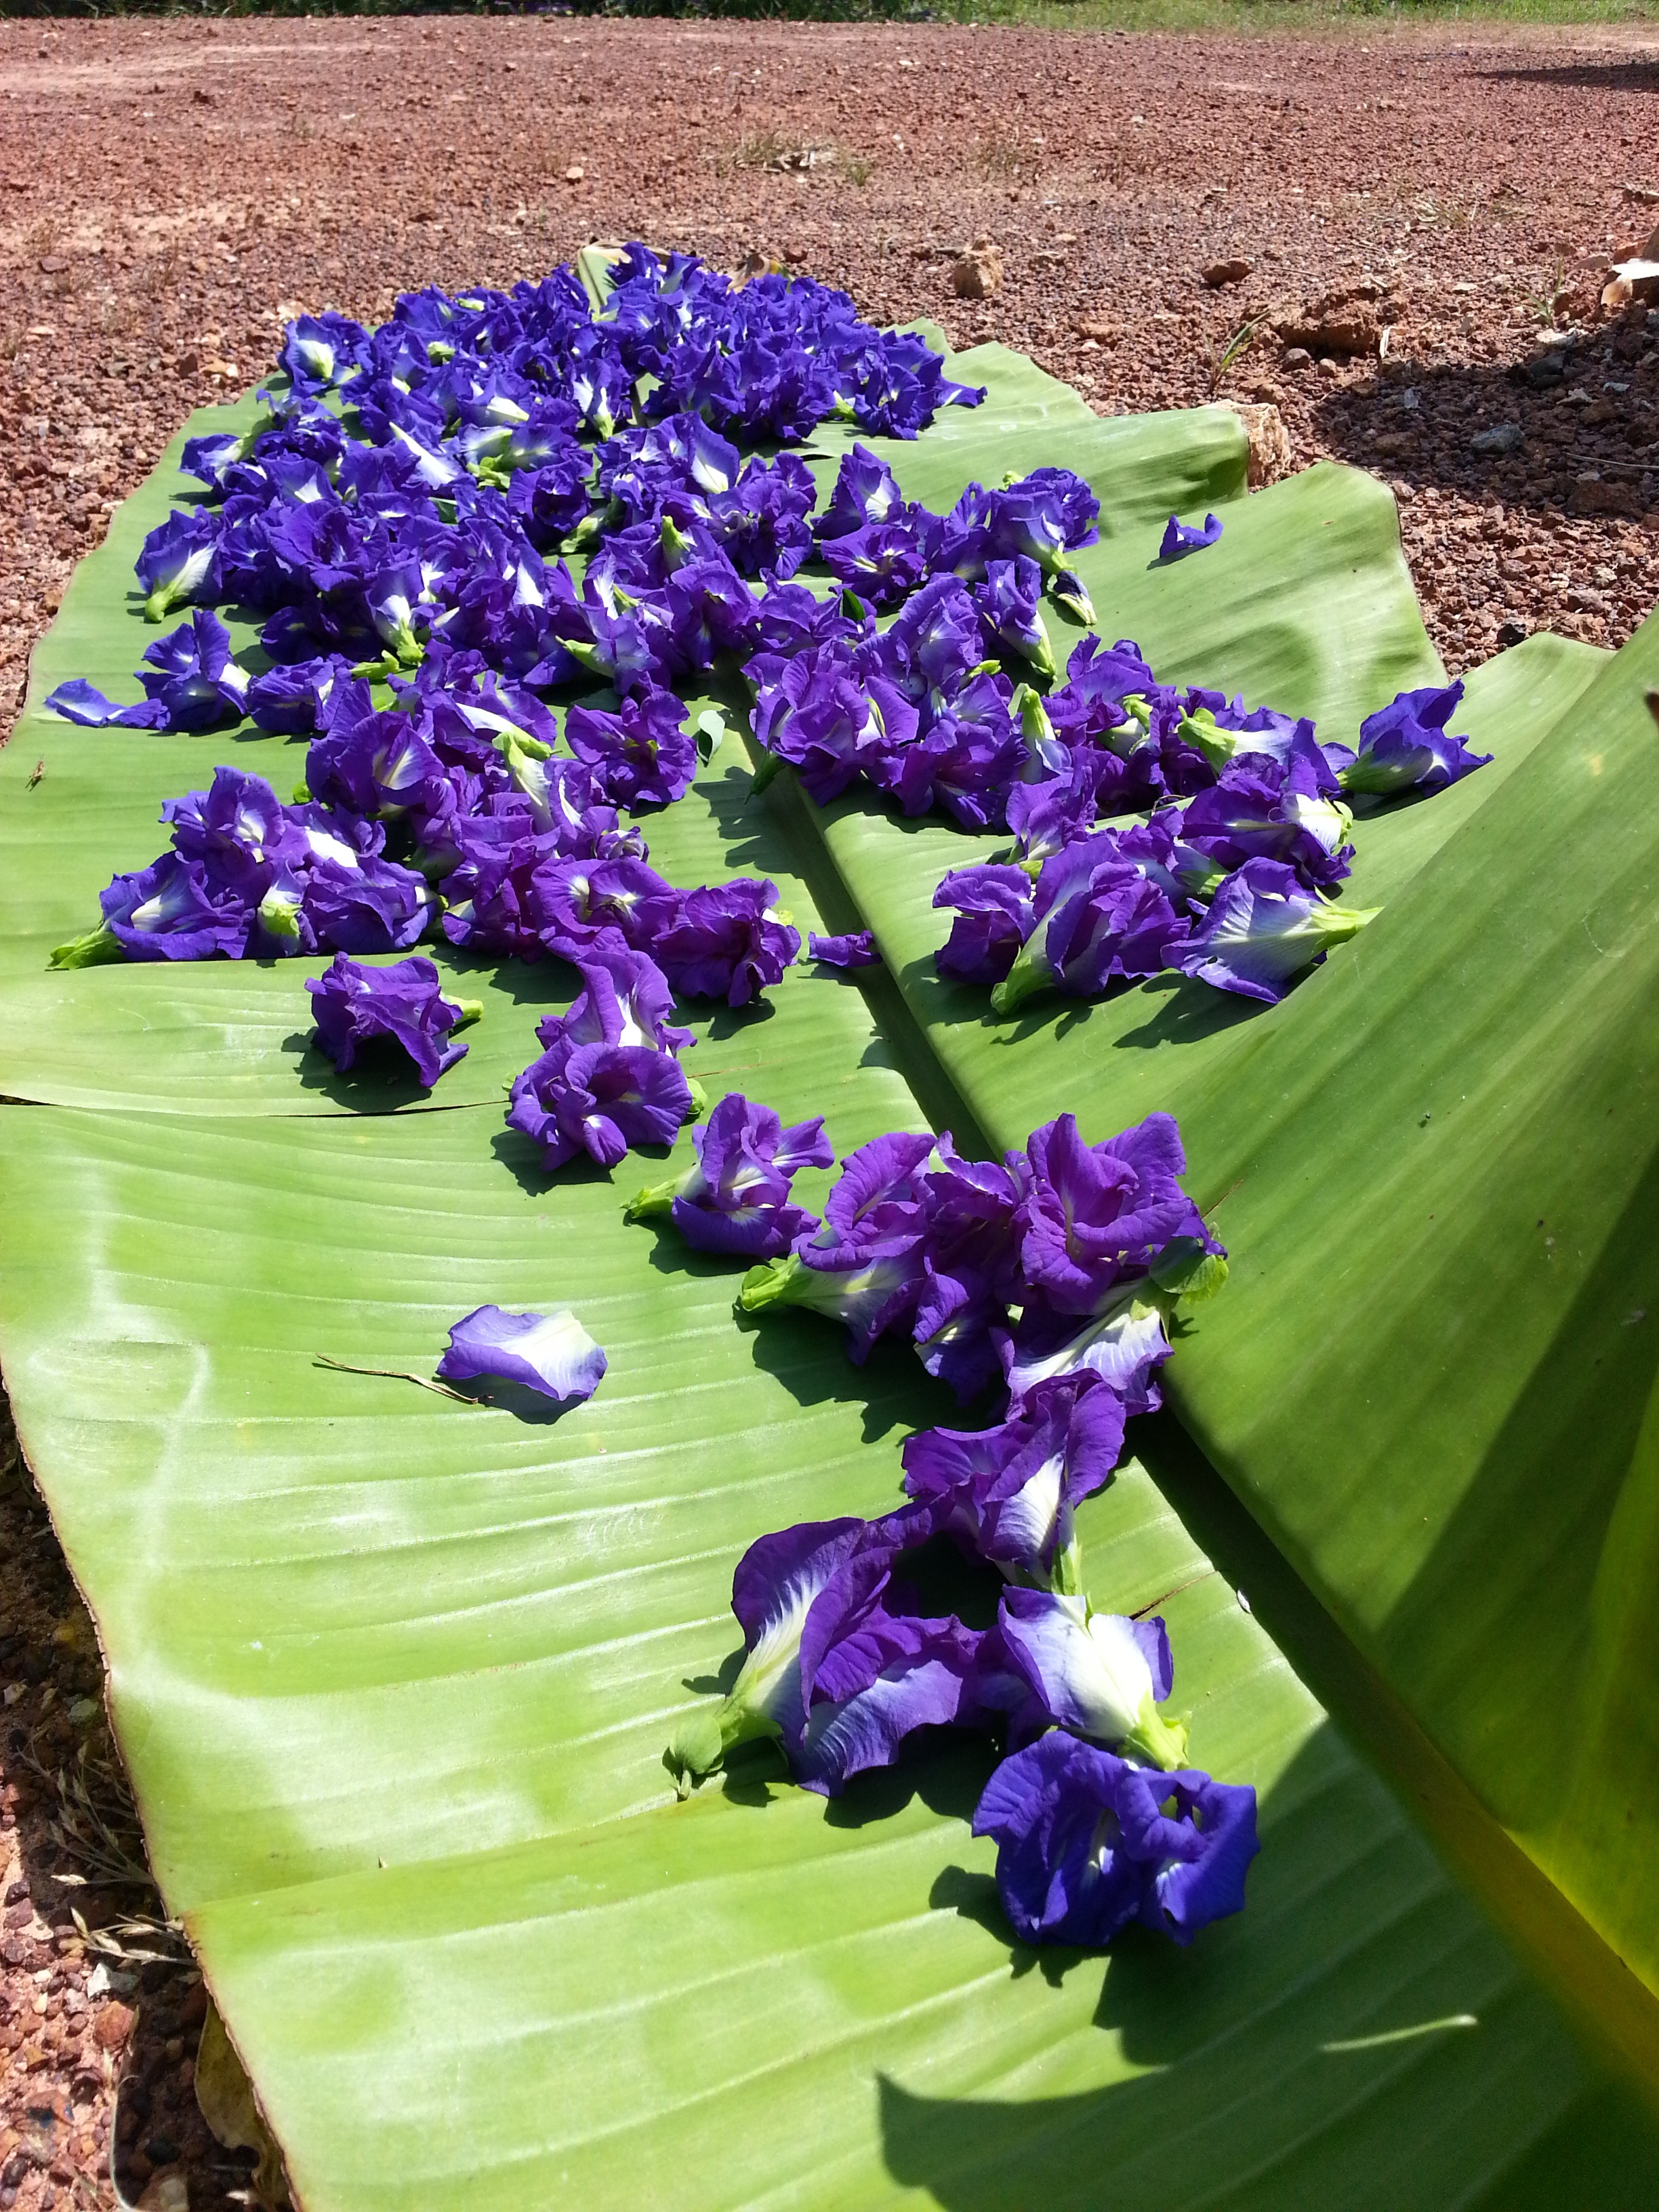
nature, plant, leaf, flower, country, green, asia, botany, garden, flora, lavender, thailand, plants, wildflower, iris, eye, banana leaf, side, flowering plant, land plant, english lavender, iris family